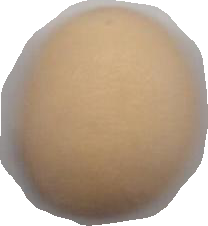
Variety: Anjasmoro